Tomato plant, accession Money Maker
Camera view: horizontal (90 deg, fisheye); turntable rotation: 240 degrees
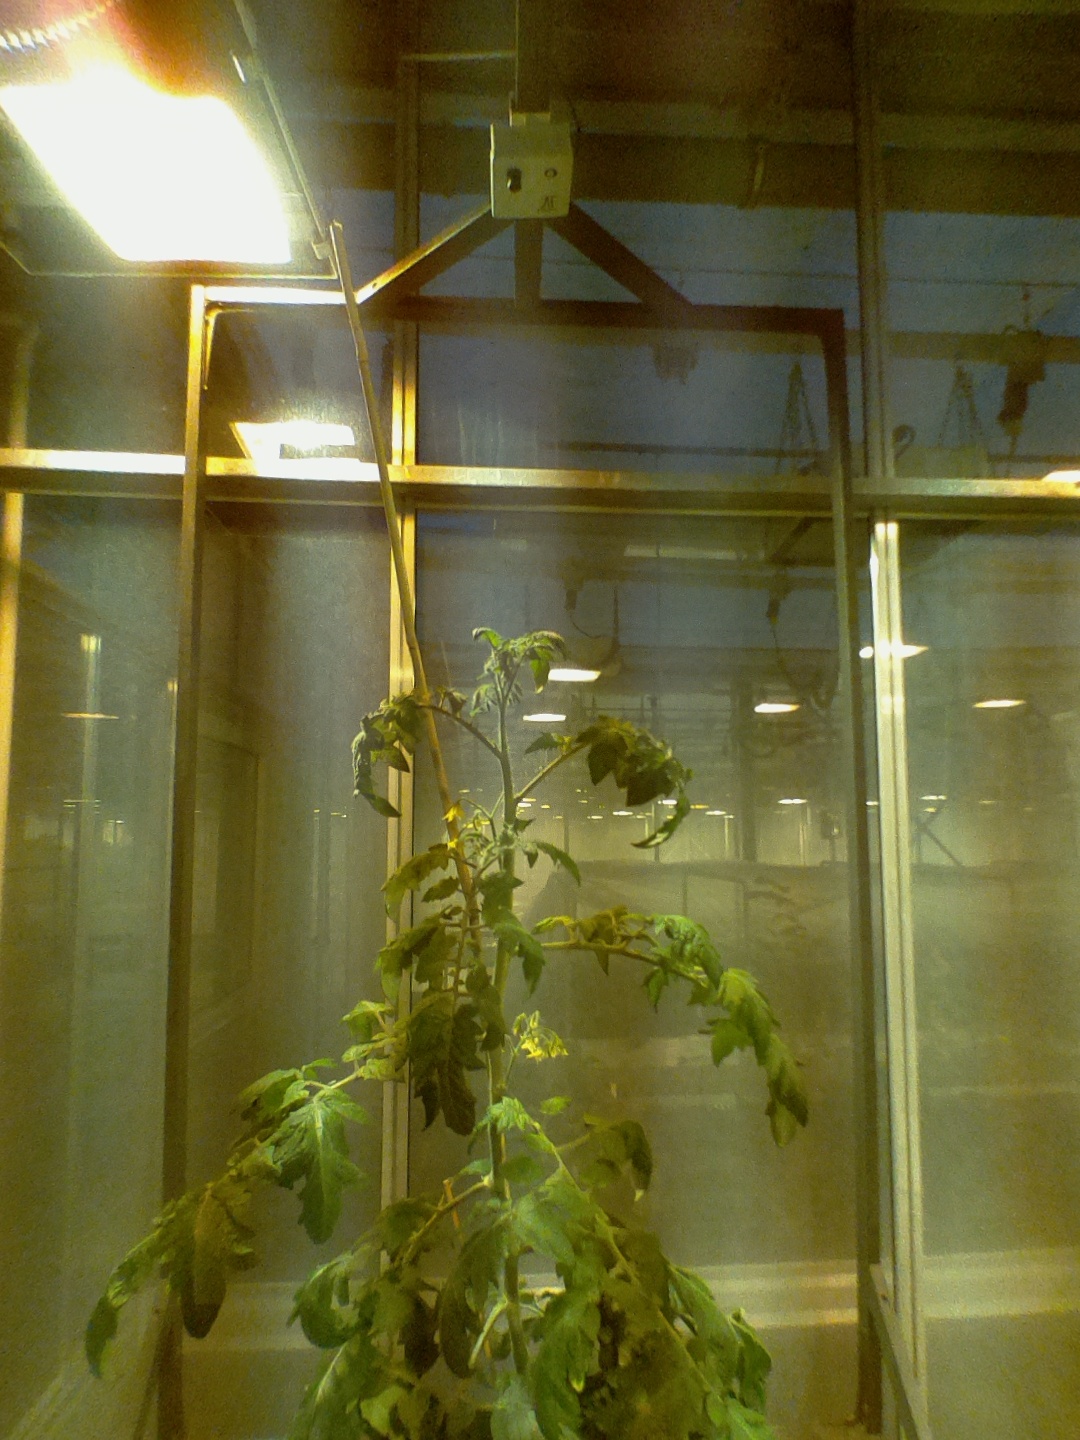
BBCH growth stage 68: Full flowering, 80%-90% of flowers open, more petals falling